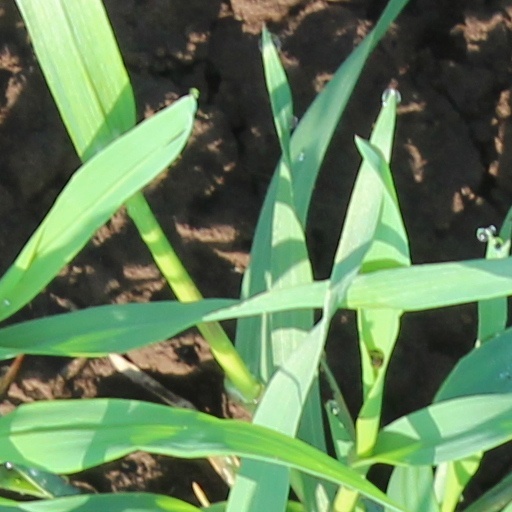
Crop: wheat